Boeing 747

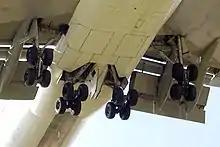
A view of the 747's four main landing gear, each with four wheels

During later stages of the flight test program, flutter testing showed that the wings suffered oscillation under certain conditions. This difficulty was partly solved by reducing the stiffness of some wing components. However, a particularly severe high-speed flutter problem was solved only by inserting depleted uranium counterweights as ballast in the outboard engine nacelles of the early 747s. This measure caused some concern when these aircraft crashed, for example El Al Flight 1862 at Amsterdam in 1992 with of uranium in the tailplane (horizontal stabilizer); detailed investigations showed, however, that the best estimate of the exposure to depleted uranium was ".. several orders of magnitude less than the workers' limit for chronic exposure."